Photic zone

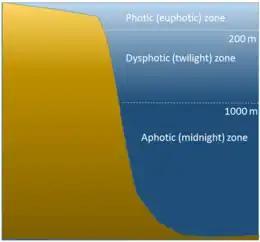
Zones of the water column as defined by the amount of light penetration. The mesopelagic is sometimes referred to as the "dysphotic zone".

Ninety percent of marine life lives in the photic zone, which is approximately two hundred meters deep. This includes phytoplankton (plants), including dinoflagellates, diatoms, cyanobacteria, coccolithophores, and cryptomonads. It also includes zooplankton, the consumers in the photic zone. There are carnivorous meat eaters and herbivorous plant eaters. Next, copepods are the small crustaceans distributed everywhere in the photic zone. Finally, there are nekton (animals that can propel themselves, like fish, squids, and crabs), which are the largest and the most obvious animals in the photic zone, but their quantity is the smallest among all the groups. Phytoplankton are microscopic plants living suspended in the water column that have little or no means of motility. They are primary producers that use solar energy as a food source.